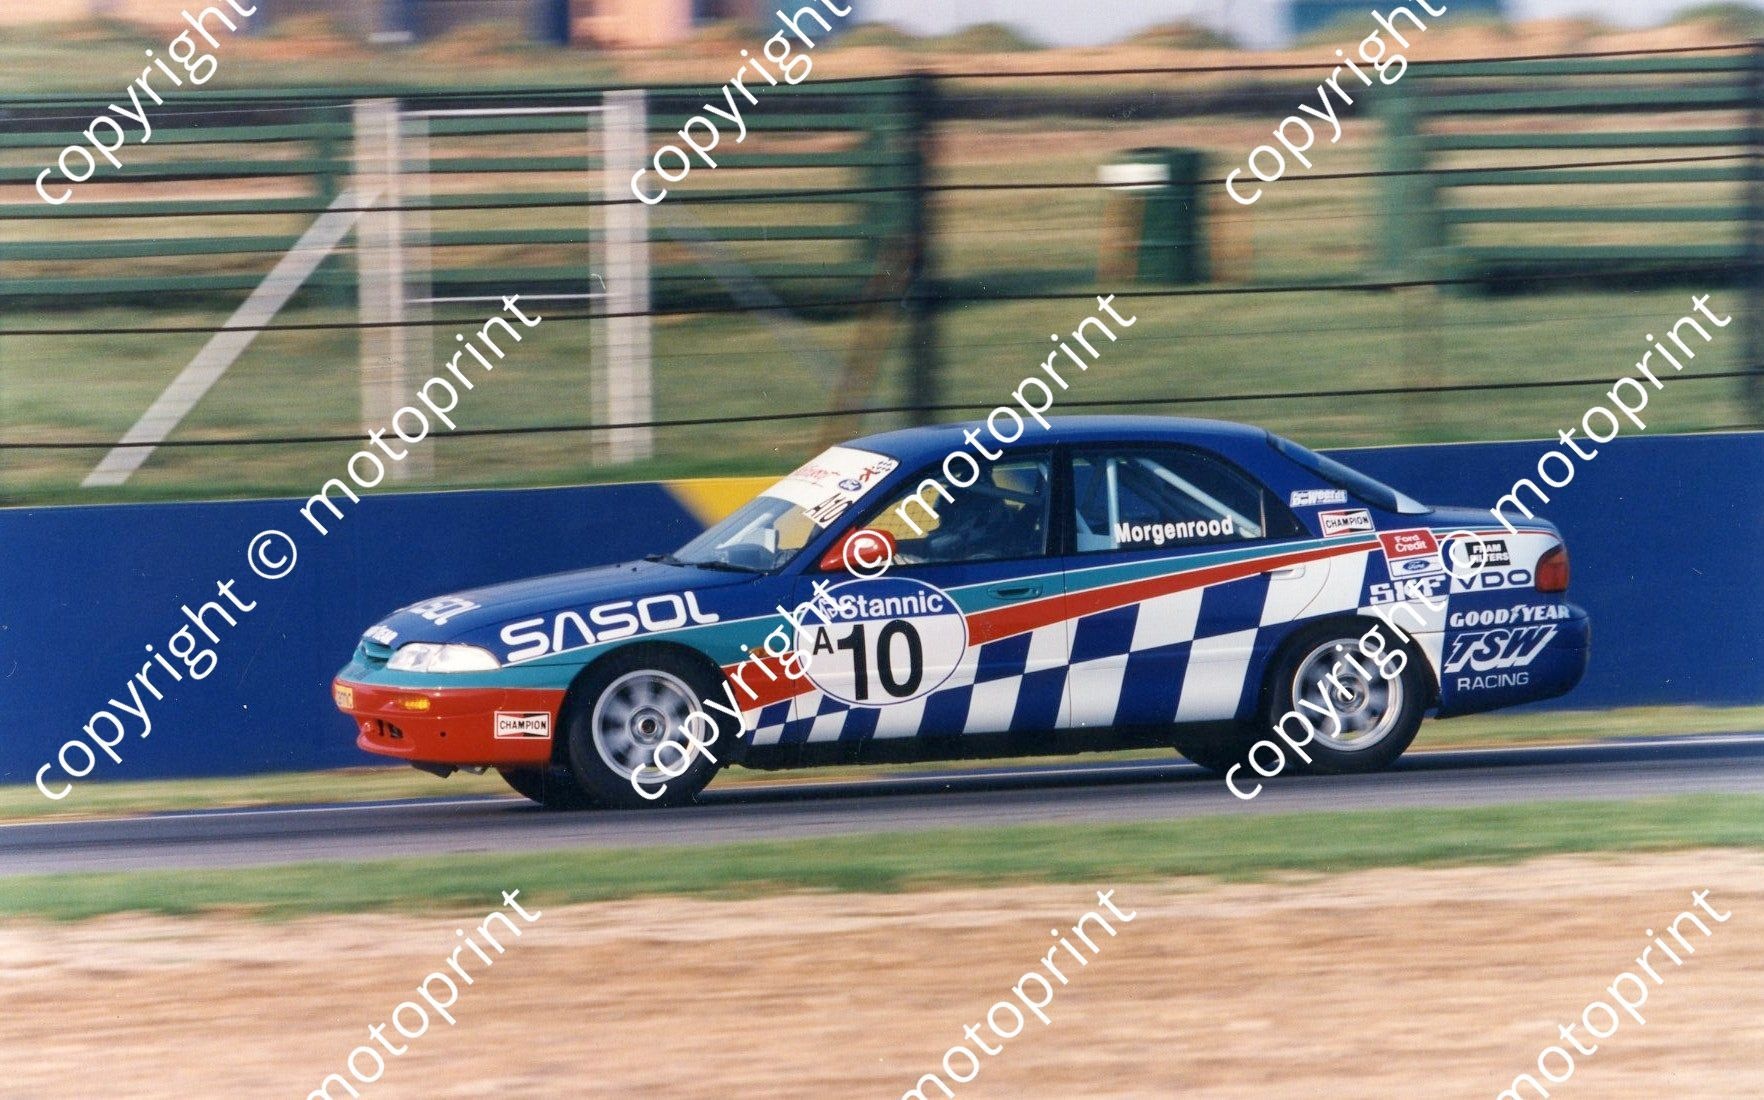
SL Stannic 1996 10 Morgenrood 073
Brand: Motoprint
Category: Vehicles & Parts > Vehicles > Motor Vehicles > Motor Sports Vehicles > Race Cars